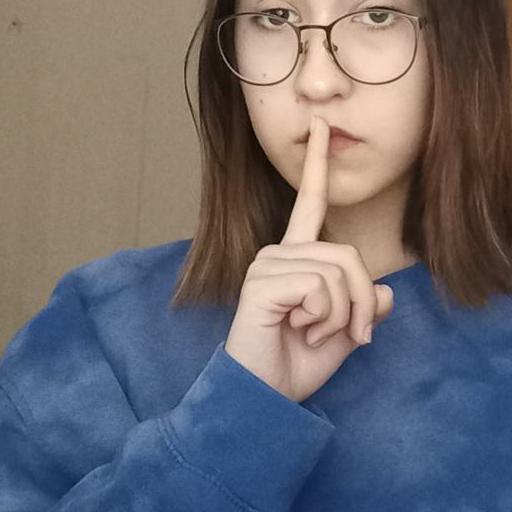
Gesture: mute